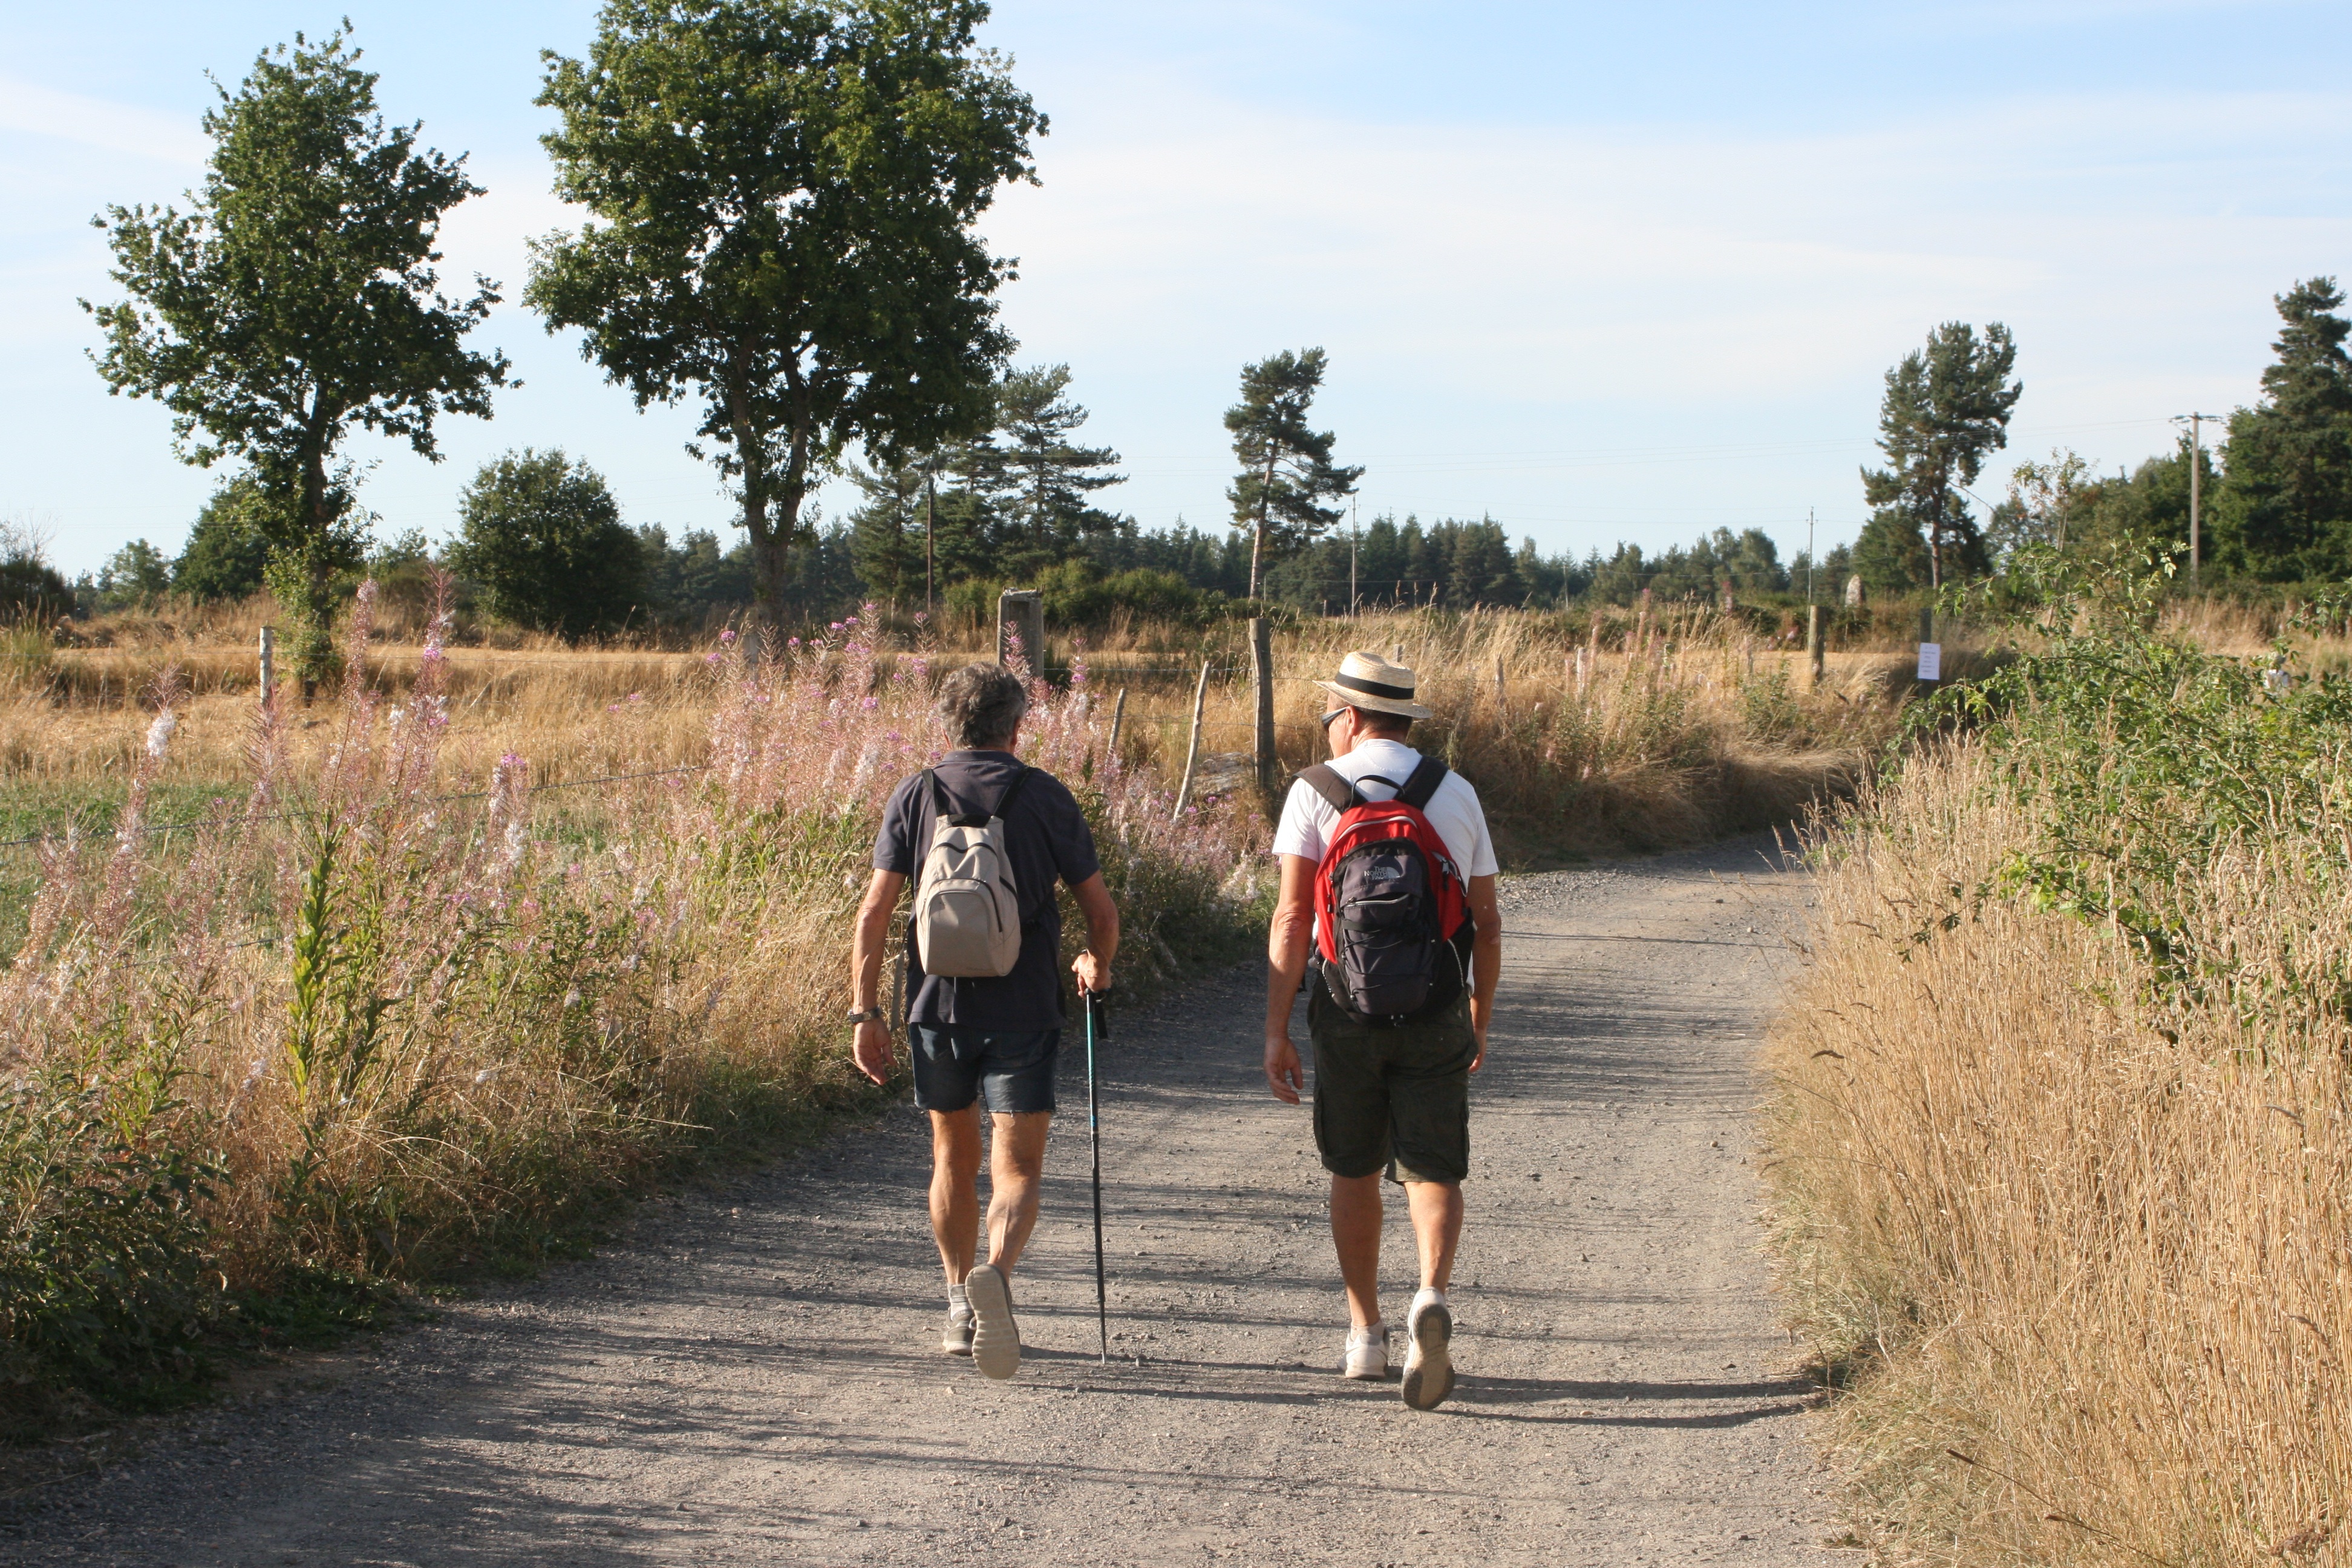
path, walking, road, hiking, trail, adventure, country road, recreation, sports, walkers, outdoor recreation, ultramarathon